Climax locomotive

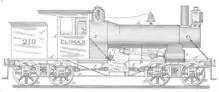
Fig. 1 of US Patent 455154 by Battles showing the prototype of the Class B Climax locomotive.

Rush S. Battles patented the basic design of the drivetrain without the differential, using simple hypoid bevel gears to drive the wheelsets with normal fixed wheels. Unlike the later, somewhat similar Heisler design, there were no side rods on the trucks and all gearing was open, exposed to the elements.